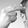
ASL letter: H